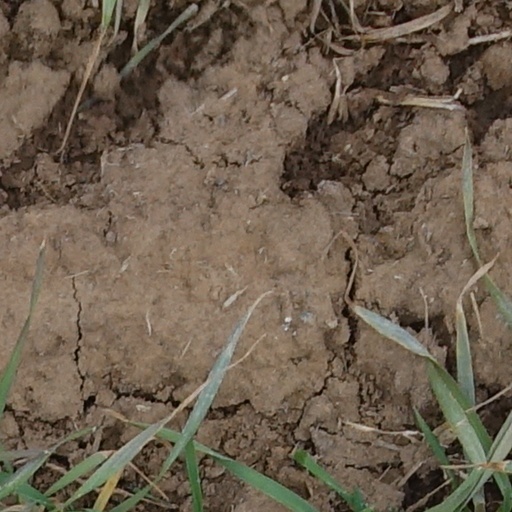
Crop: wheat